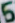
Number: 5